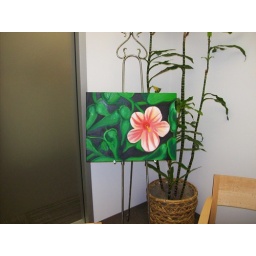
flower by dead plant